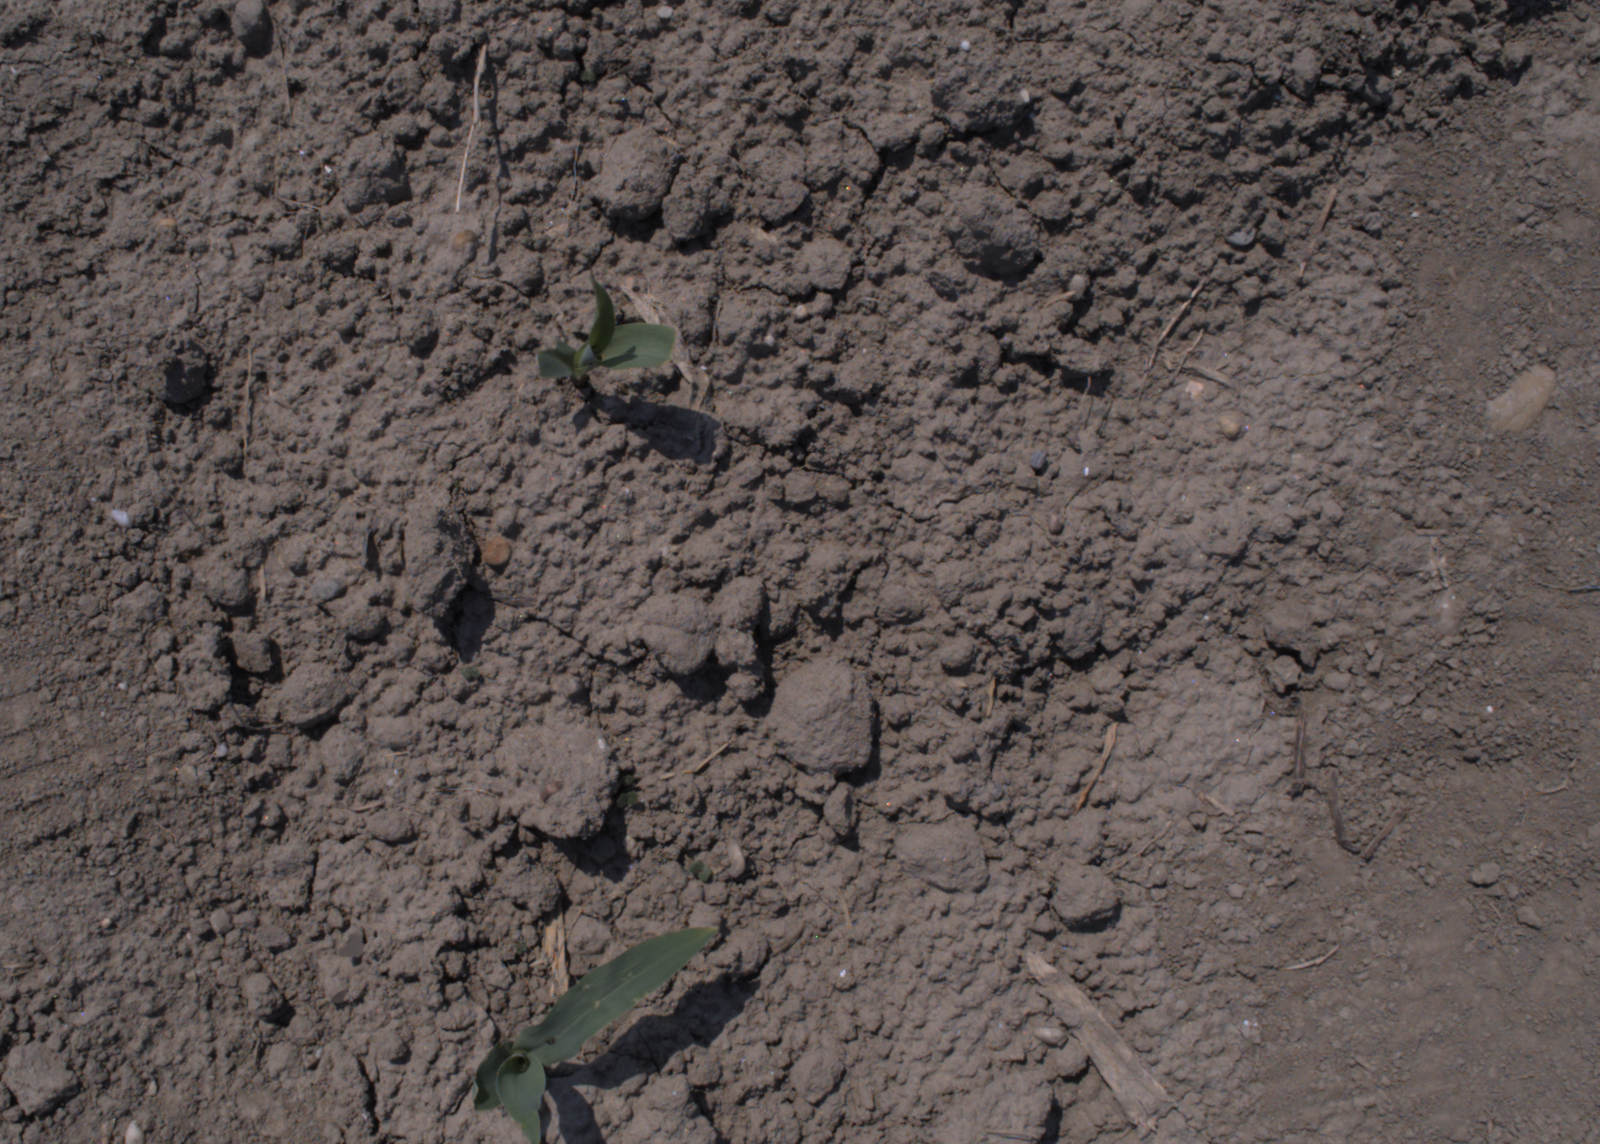
Capture date: 10.08.2020 12:49:12
Weather: sunny
Wind: light
Seeding date: 21.07.2020
Plant canopy height (mm): 930